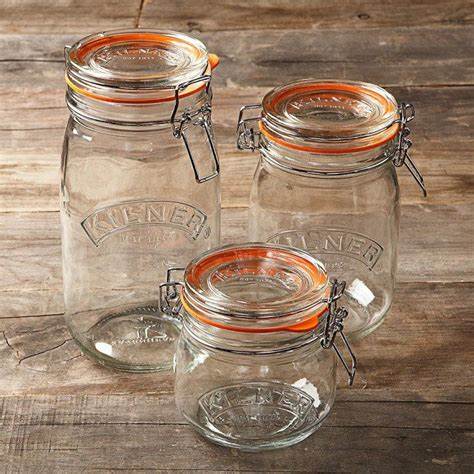
Waste category: glass